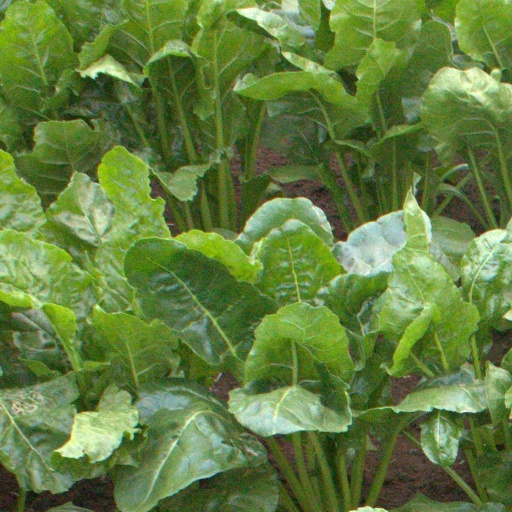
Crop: sugar beet